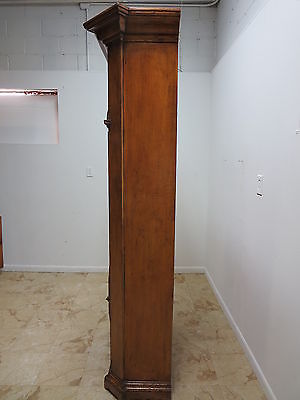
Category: cabinet